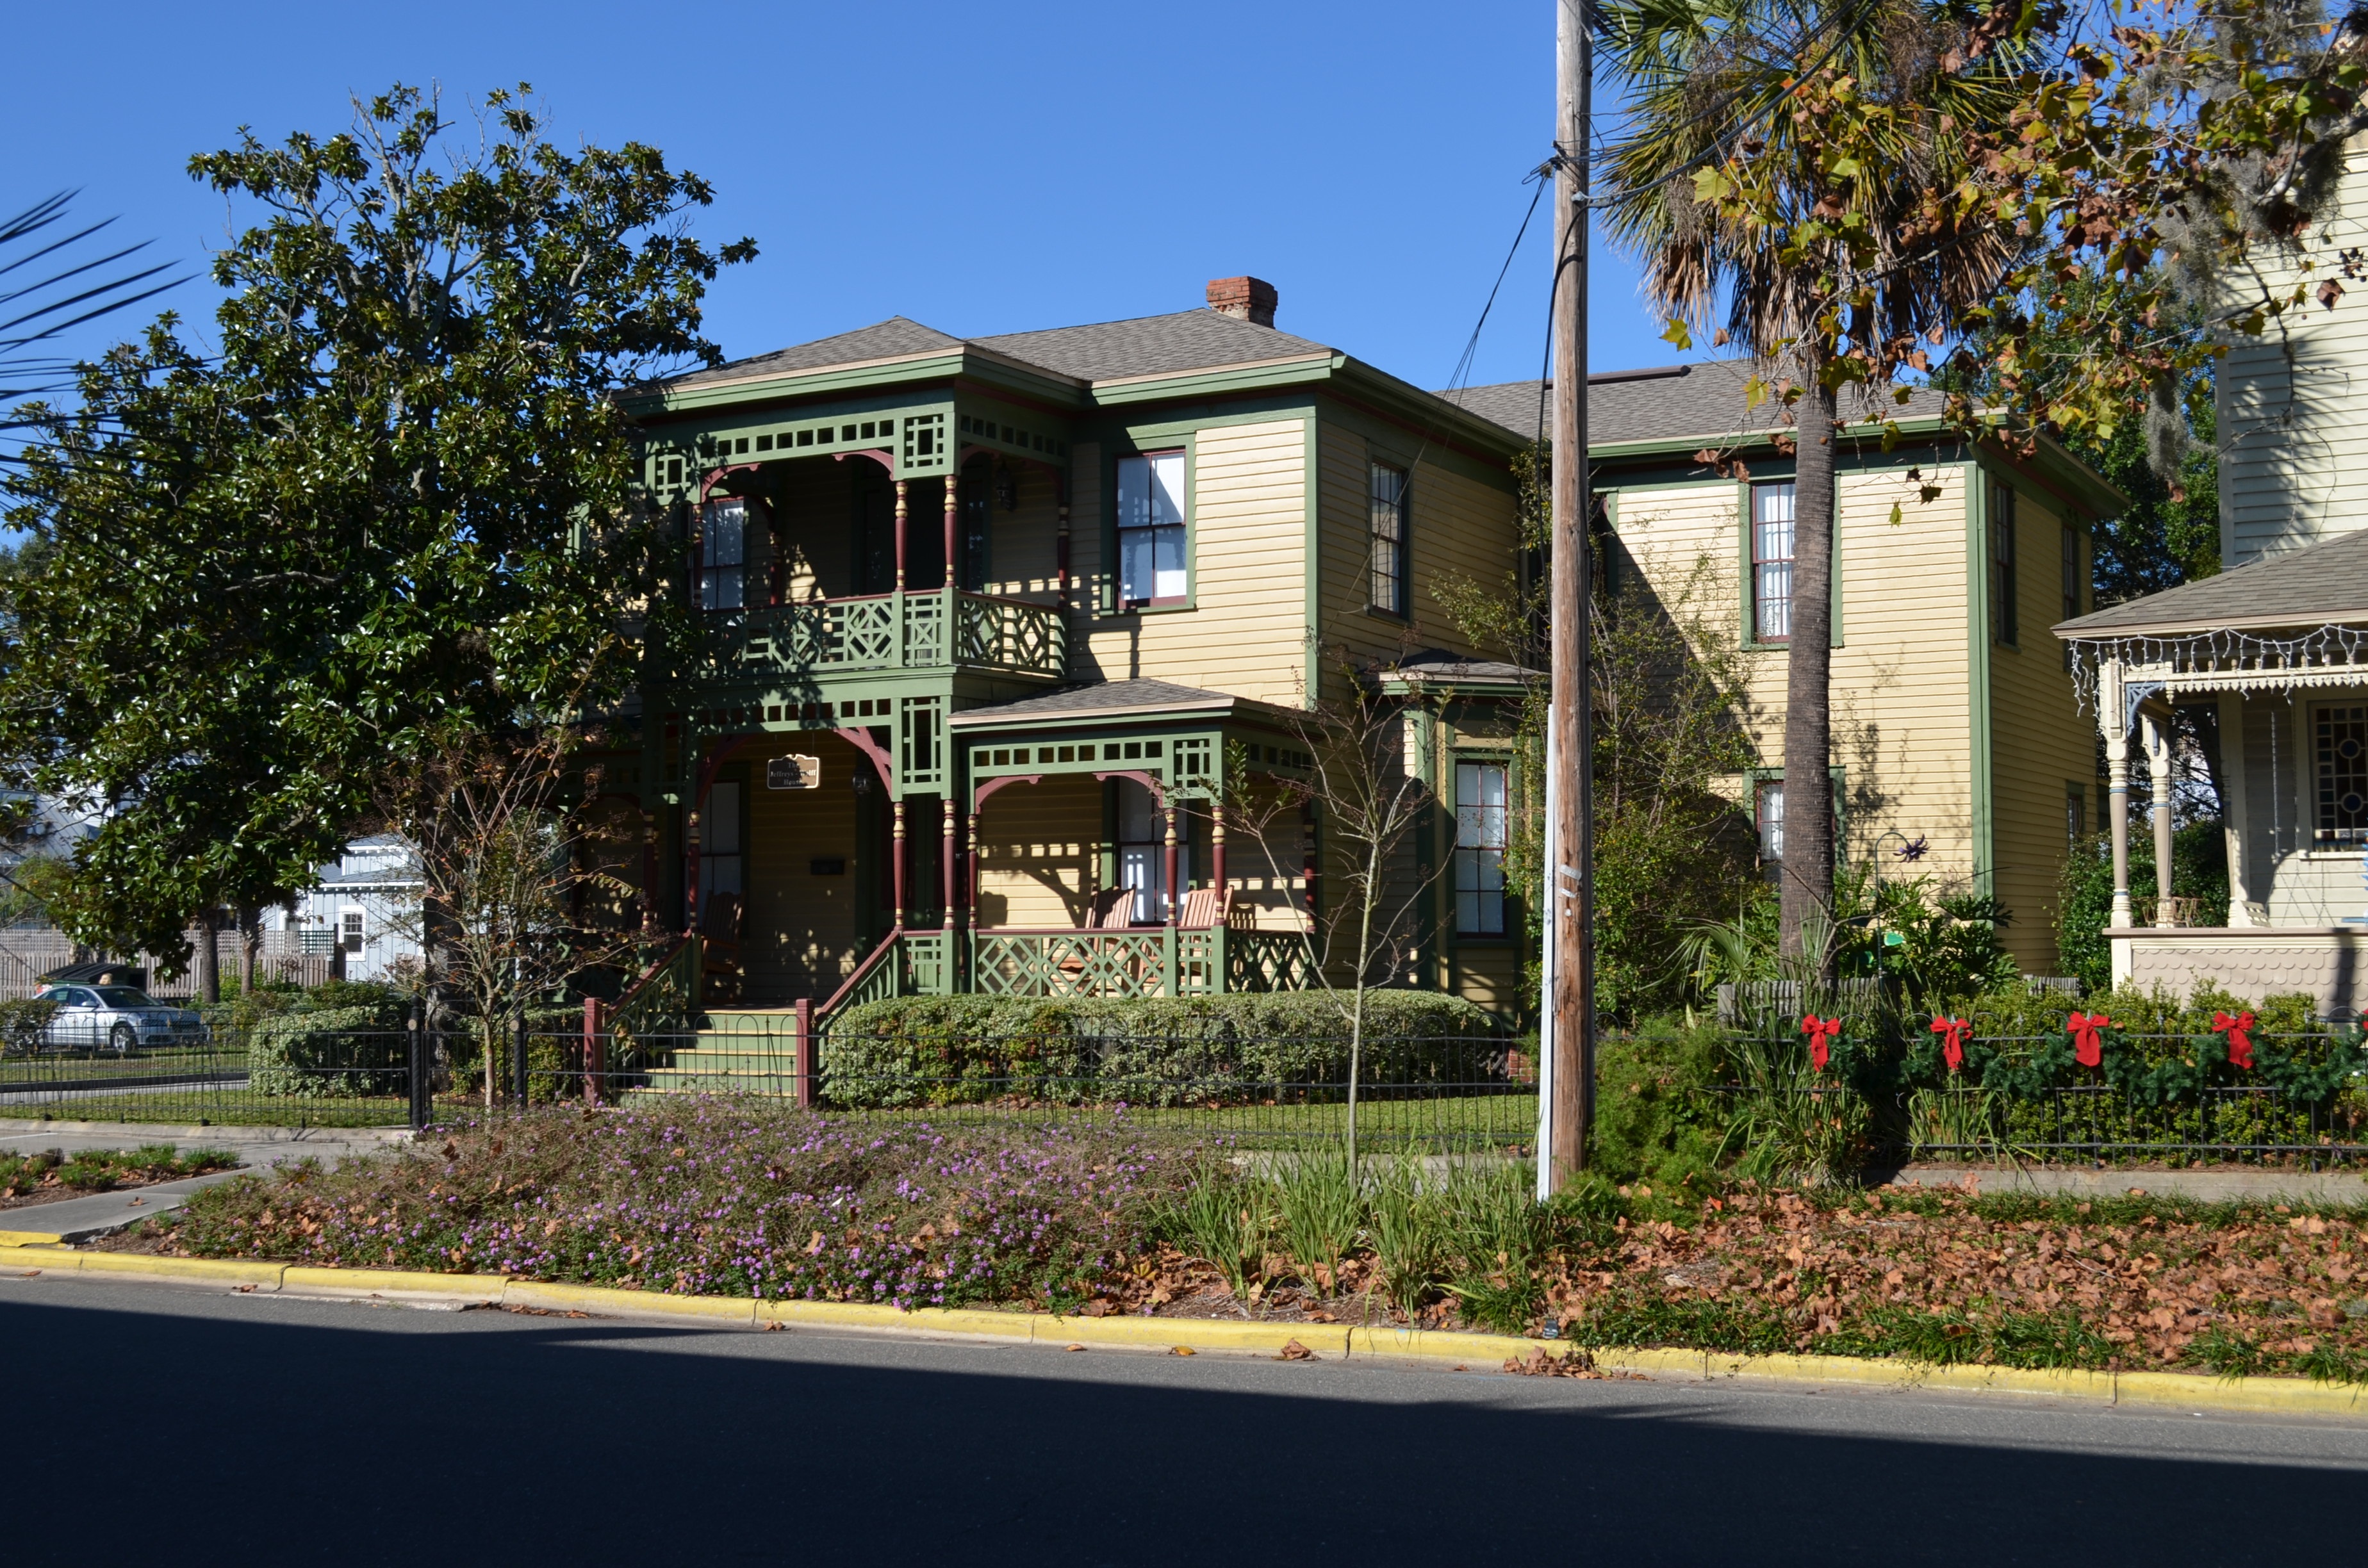
villa, house, home, village, suburb, cottage, property, resort, estate, victorian, florida, condominium, neighbourhood, real estate, victorian house, residential area, amelia island, fernandina beach